Tetragonula hockingsi

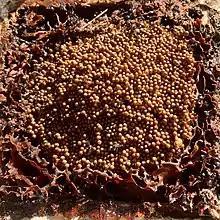
Tetragonula Hockingsi Brood Structure - ABeeC Hives

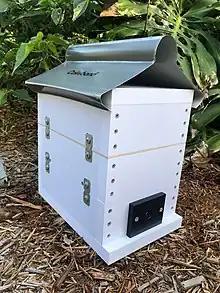
The OATH hive is a man made home for Tetragonula Hockingsi bees. The three sections make it possible to duplicate the colony by splitting and collect honey.

In "T. hockingsi", the brood cells are shaped in small irregular horizontal combs. This is in contrast to "T. carbonaria", where larval cells are constructed along a spiral horizontal comb. Further, the species lacks a projecting, external entrance tunnel. The combs of the nest are extremely important as they provide the substrate on which workers live, food is stored and the brood is reared. Further, the wax itself plays a vital role in the dispersal of pheromones and creates a specific nest odour. "T. hockingsi" has little, or even no lining of resin and wax at the entrance holes to its nests.